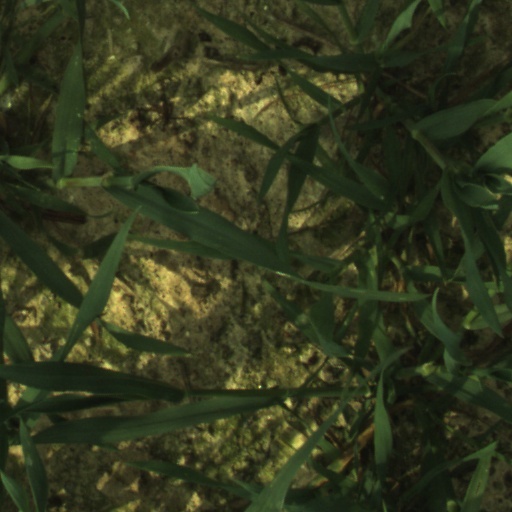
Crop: wheat